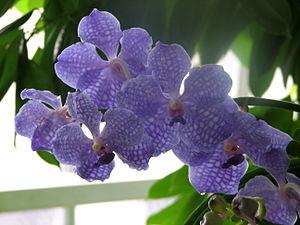
Vanda est un genre d'orchidées épiphytes ou épilithes des forêts tropicales d'Asie et d'Océanie. On les trouve depuis l'est de l'Inde jusqu'à Taïwan et du sud de la Chine jusqu'au nord de l'Australie.